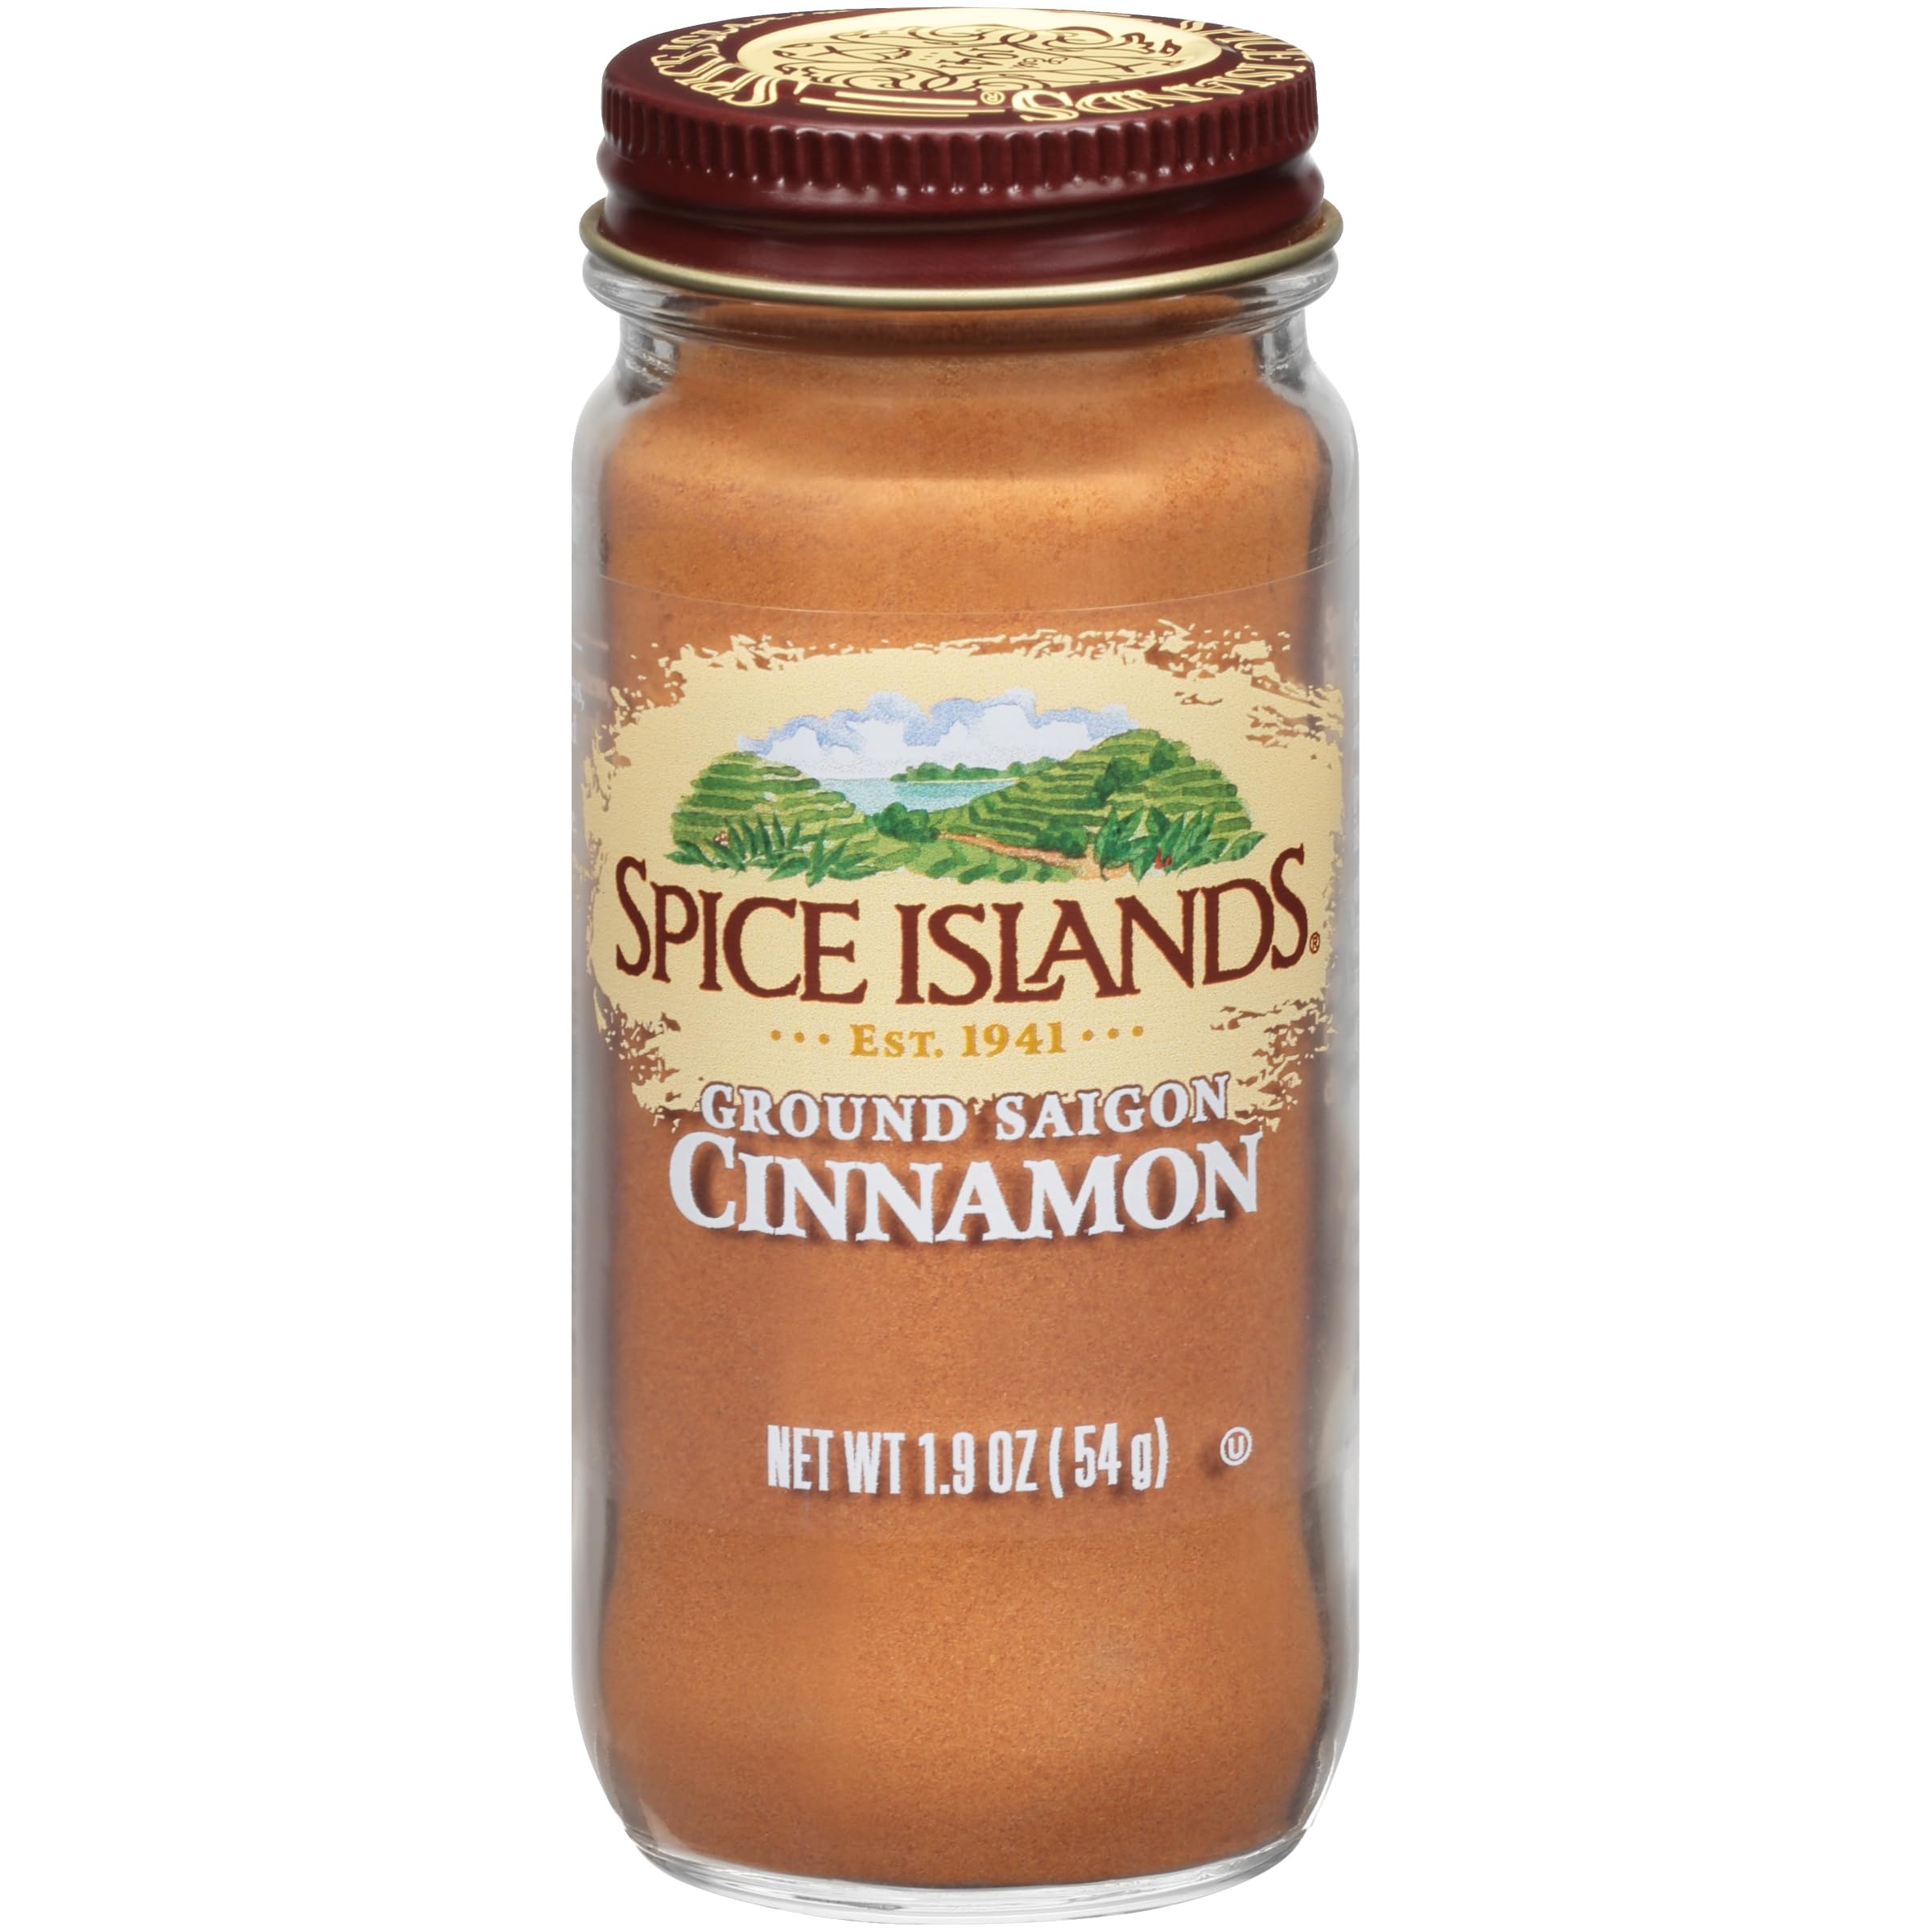
Item Name: Spice Islands Ground Cinnamon, 1.9 Oz
Bullet Point 1: With its rich hue and warm aroma, cinnamon brings spicy sweetness to all kinds of baked goods
Bullet Point 2: Cassia cinnamon is know for it's intense fragrance and sweet, red-hot-candy flavor
Bullet Point 3: Our spices and herbs don’t contain added sugar, fillers or other ingredients
Bullet Point 4: You'll get the most authentic flavor every time
Bullet Point 5: Crafted and packaged to deliver the most intense flavor possible
Value: 1.9
Unit: Ounce

Price: 8.99